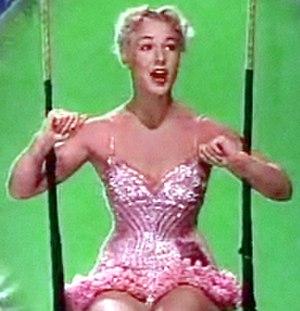
Sous le plus grand chapiteau du monde est un film américain réalisé par Cecil B. DeMille en 1952.